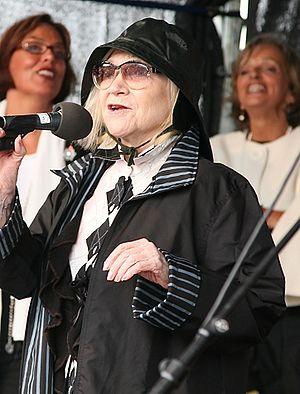
Nora Brockstedt, née le 20 janvier 1923 à Oslo et morte le 5 novembre 2015 dans la même ville est une chanteuse norvégienne.